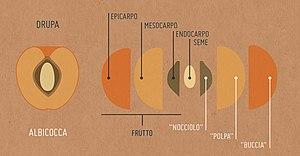
Schéma théorique d'une drupe: distinction entre graine et fruit Italiano: Struttura di una drupa: distinzione tra frutto e seme